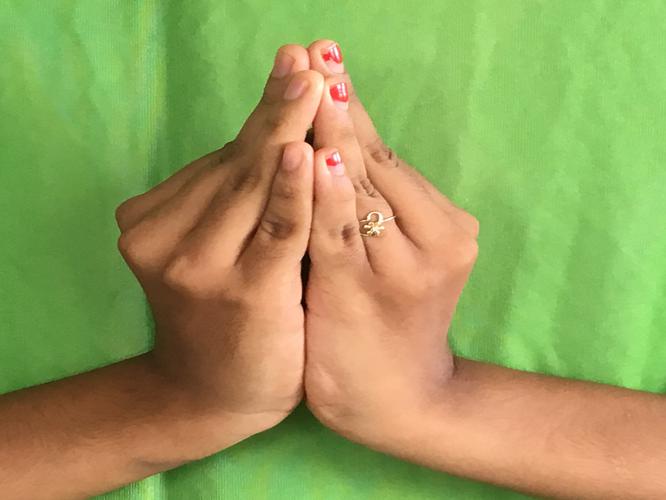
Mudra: Kapotham
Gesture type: double_hand